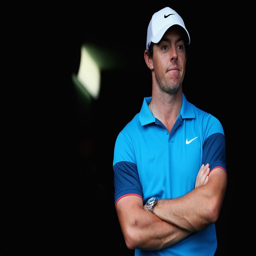
celebrity after finishing second at the event in january .